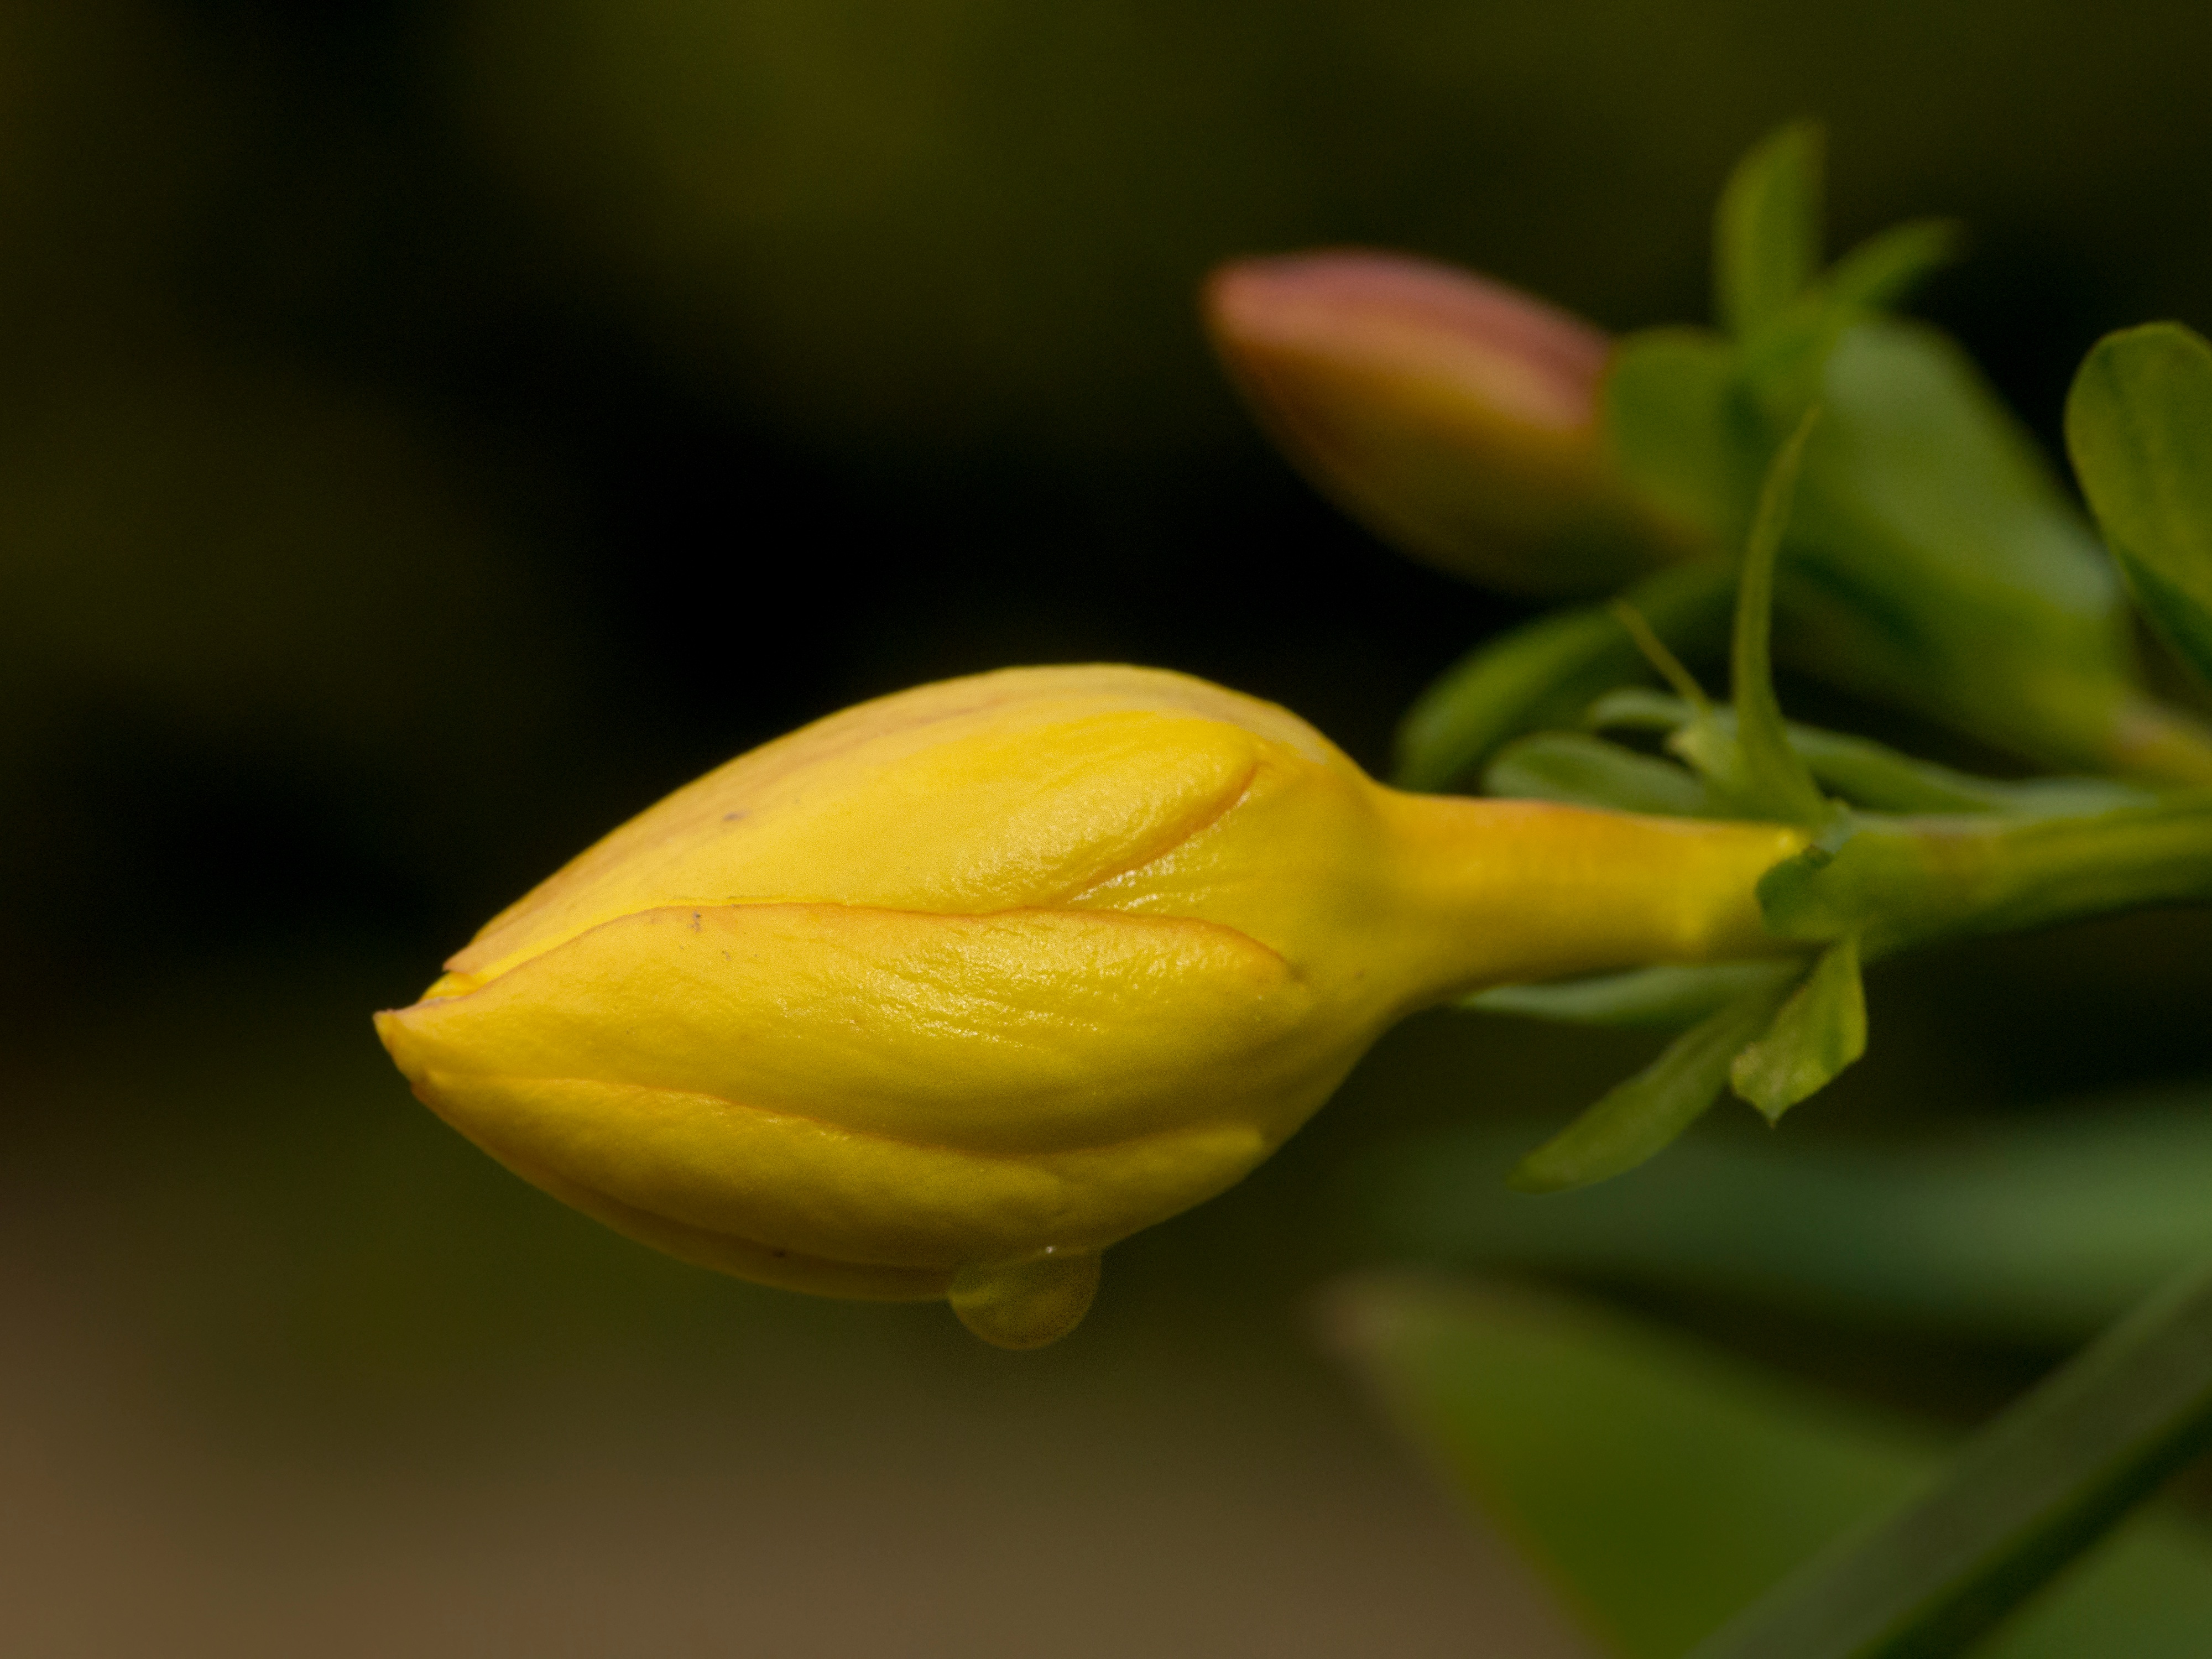
blossom, plant, photography, leaf, flower, petal, green, botany, yellow, flora, wildflower, close up, bud, macro photography, flowering plant, plant stem, land plant